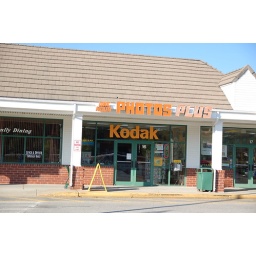
The only place you can get black and white film developed in NH